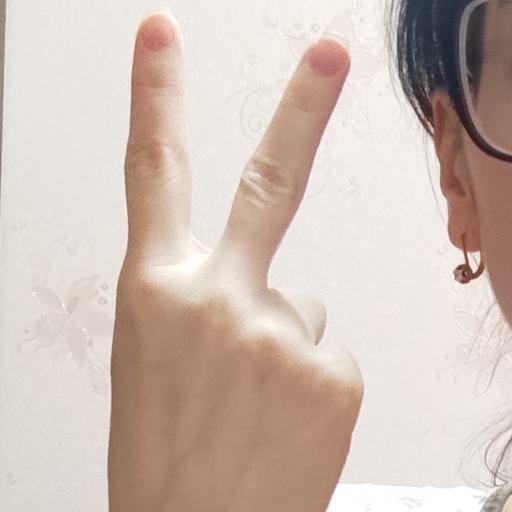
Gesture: peace_inverted